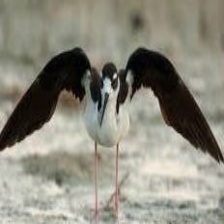
Species: BLACK NECKED STILT
Scientific name: HIMANTOPUS MEXICANUS